Mercedes-Benz R107 and C107

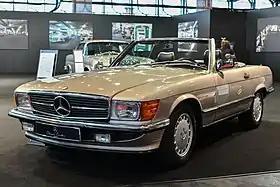
Mercedes 300SL R107

The Mercedes-Benz R107 and C107 are sports cars which were produced by Mercedes-Benz from 1971 until 1989, being the second longest single series ever produced by the automaker after the G-Class. They were sold under the SL (R107) and SLC (C107) model names in a variety of names indicating the displacement of the engines.